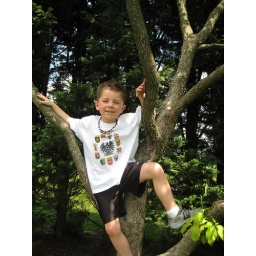
Aidan in a tree like a monkey